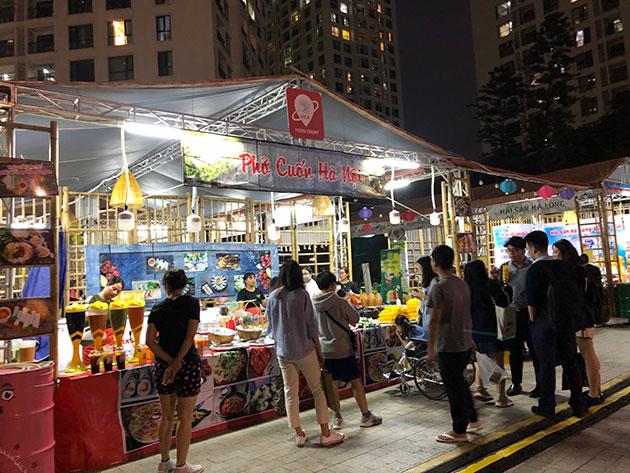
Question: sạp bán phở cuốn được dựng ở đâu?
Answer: ở trong một hội chợ đêm